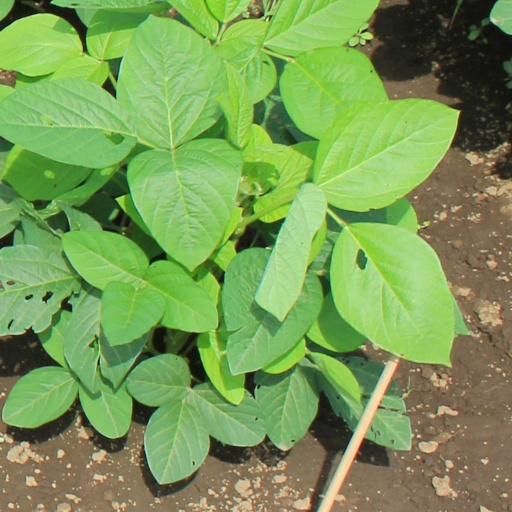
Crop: soybean